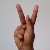
The image shows a hand gesture representing the letter 'K' in Indian Sign Language.